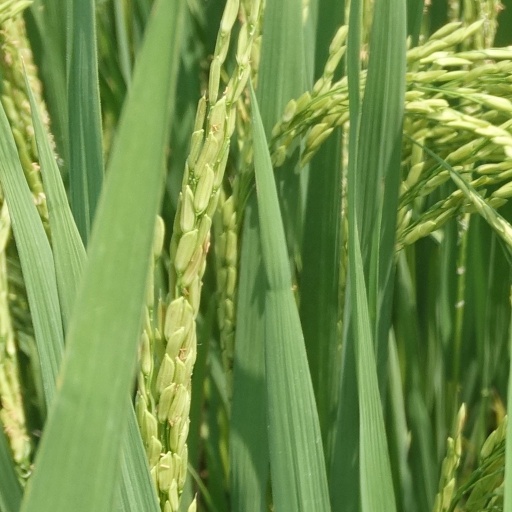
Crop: rice